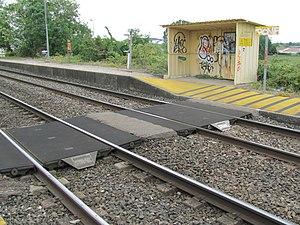
Quai de l'ancienne gare de La Boisse.
La gare de La Boisse était une halte ferroviaire française de la Lyon-Perrache - Genève, située sur le territoire de la commune de La Boisse, dans le département de l'Ain, en région Auvergne-Rhône-Alpes.